Le Petit Journal (newspaper)

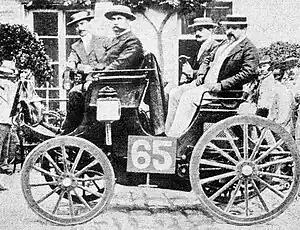
Albert Lemaître classified 1st in his Peugeot 3hp. Bicycle manufacturer Adolphe Clément-Bayard was the front passenger.

Part of the Journal's attraction was its low price. Because in the beginning it officially (if not actually) did not cover politics, it avoided paying the 10 centimes newspaper tax, and therefore could be sold for only 5 centimes, as opposed to 15 centimes for the typical daily. It came in a convenient format of 43×30 cm (17×12 ins.), did not require a subscription and, in addition to the news, offered feature stories, serials (including the popular detective stories of Émile Gaboriau), horoscopes and opinion pieces. Also, it was distributed in the evening, so it could be hawked to workers leaving their shops and factories.